The Seance (Lawrence novel)

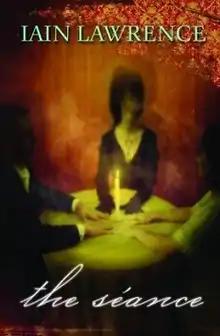
First edition

The Seance is a mystery novel by Iain Lawrence, first published in 2008. It is set in America in the 1920s. The main character is thirteen-year-old illusionist Scooter King, who lives with his mother the medium, helping her to host seances and make a small living.